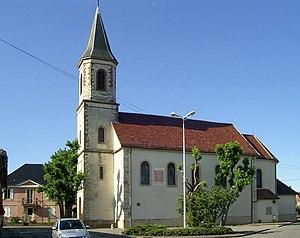
L'église Saint-Nicolas à Balgau
Balgau est une commune française située dans le département du Haut-Rhin, en région Grand Est.